Ulu Yam

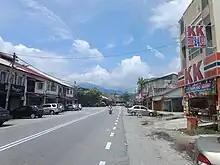
Hulu Yam Bharu street

Ulu Yam is one of the oldest towns in Hulu Selangor District, Selangor, Malaysia. Ulu Yam is separated into two different parts, Ulu Yam Lama and Ulu Yam Bharu. As their name suggests, Ulu Yam Lama is the original town and Ulu Yam Bharu came into development afterwards.